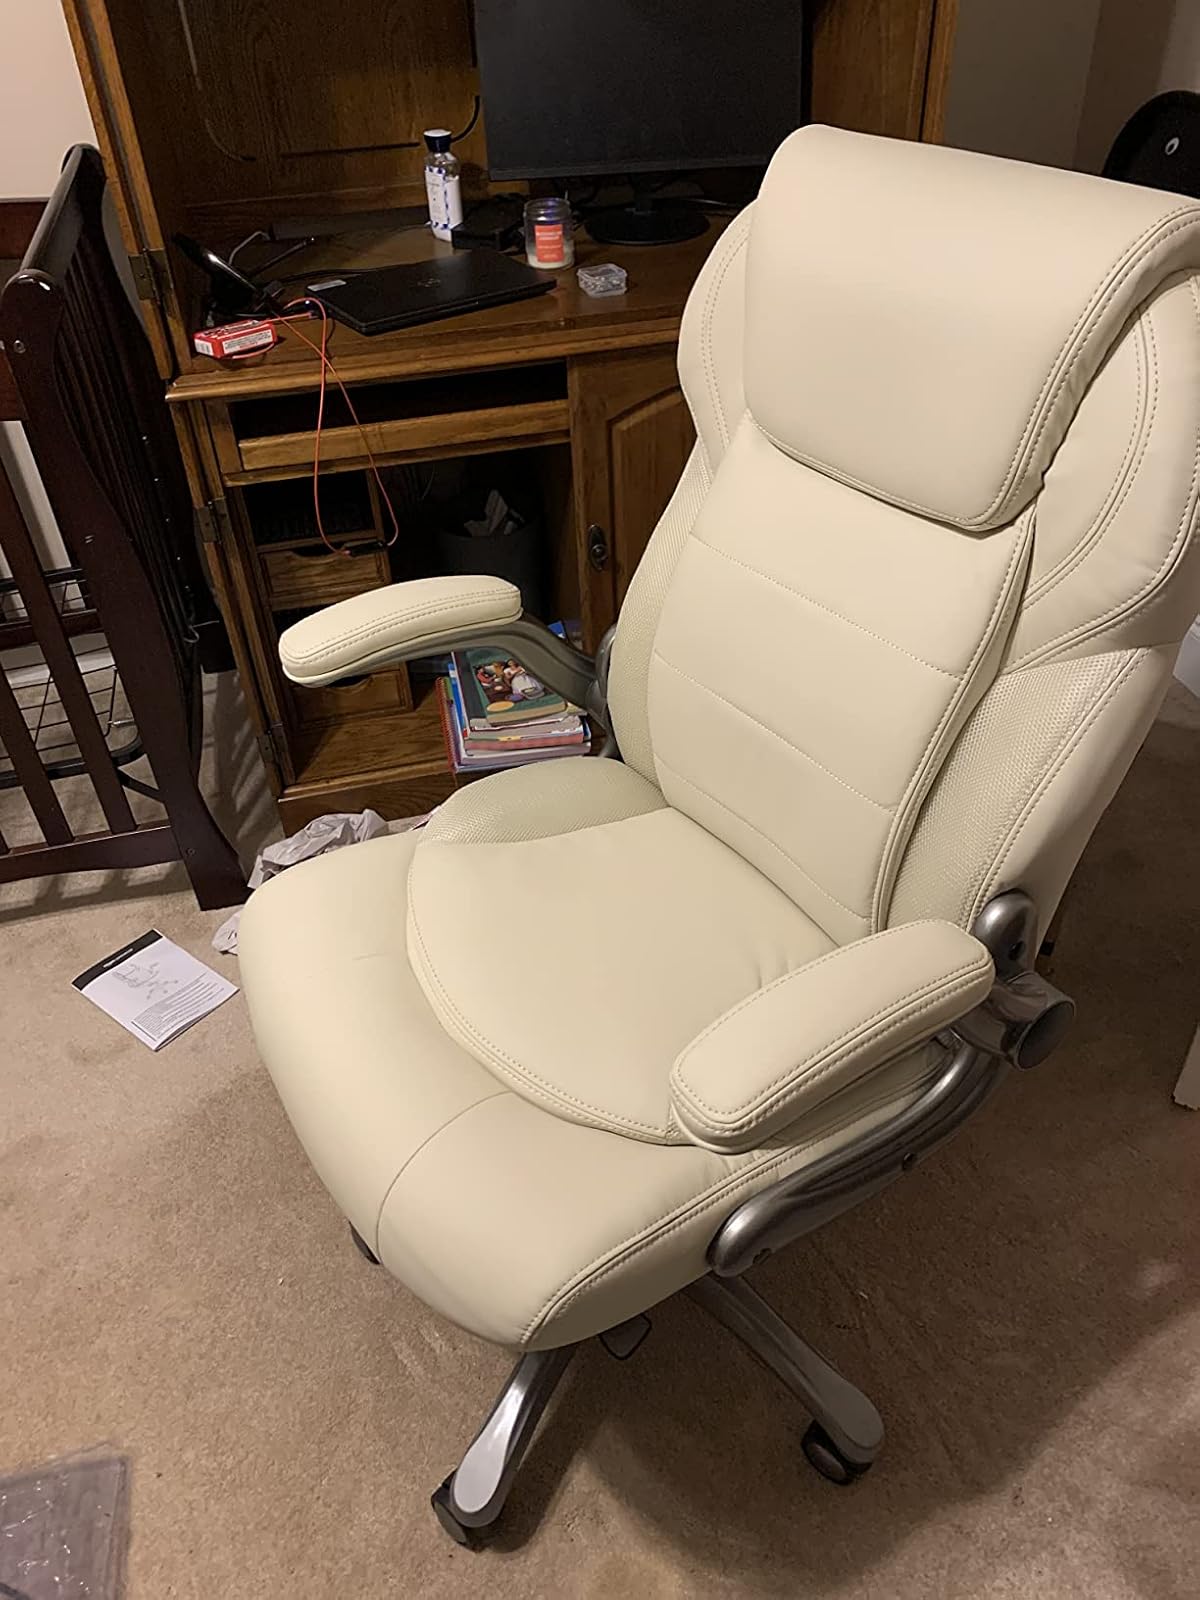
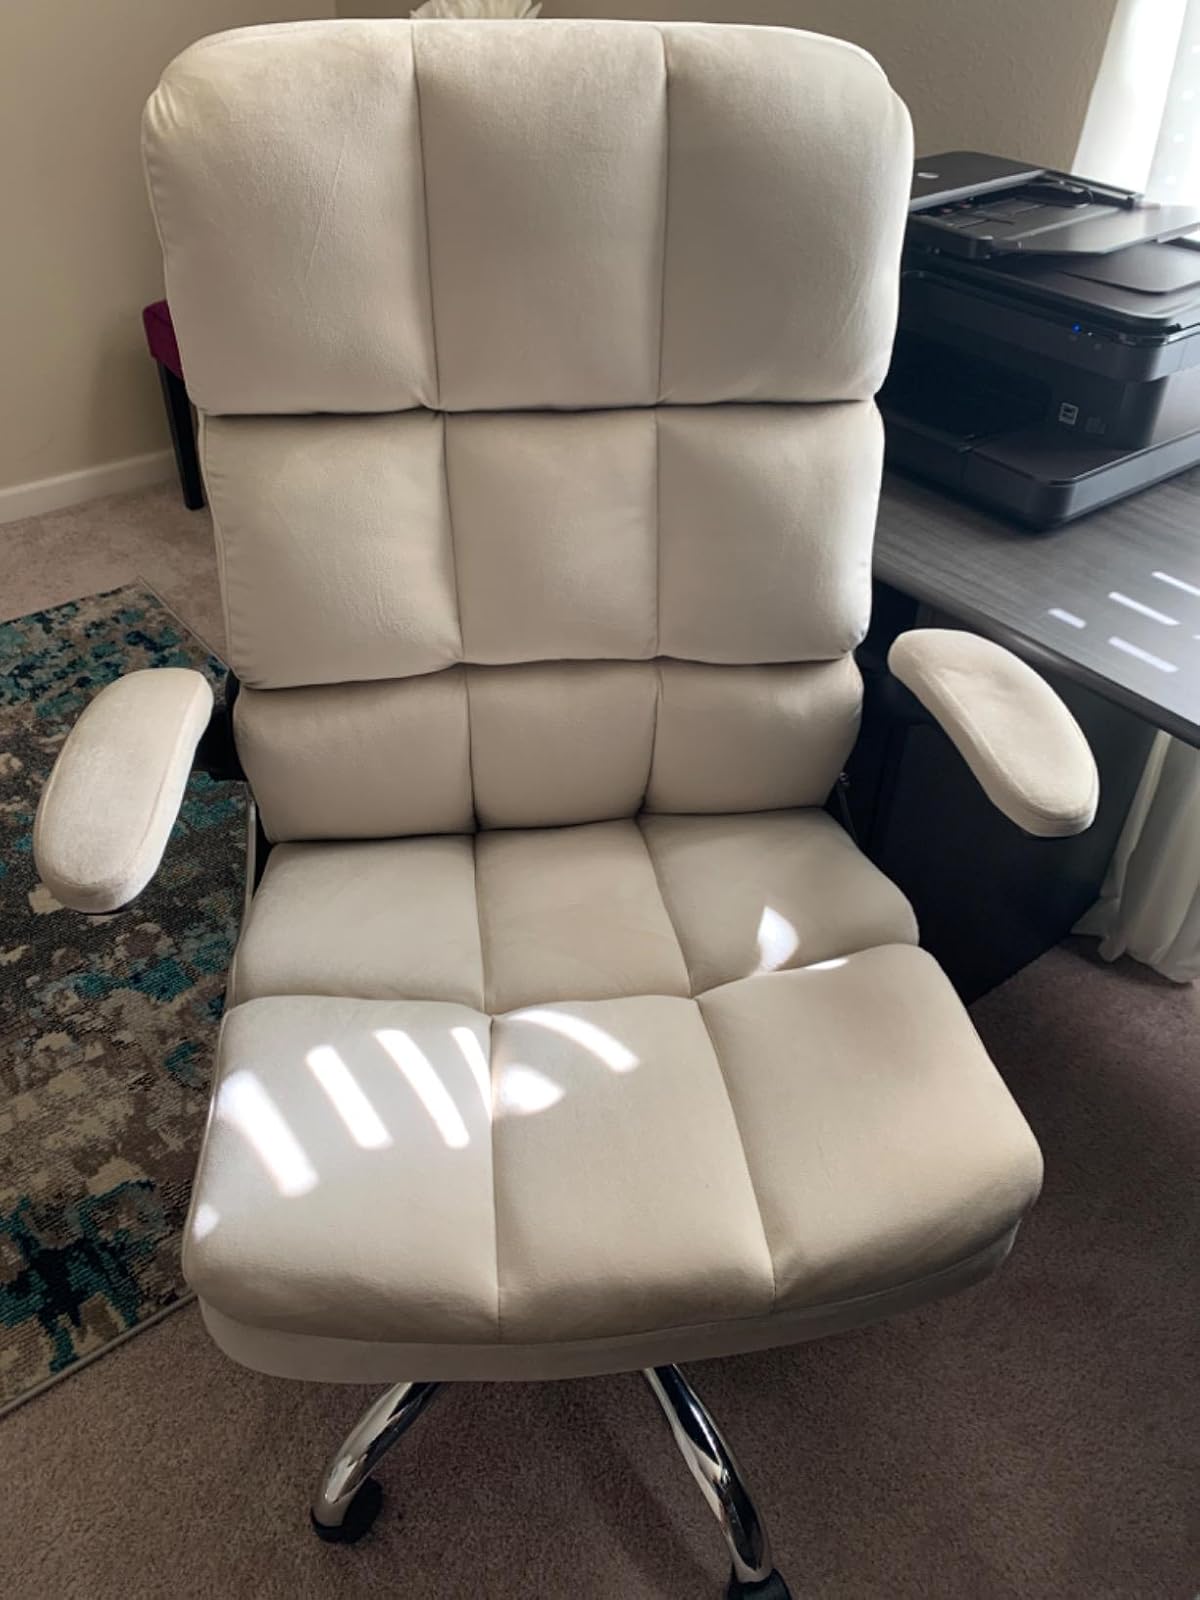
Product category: items_chair
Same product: no